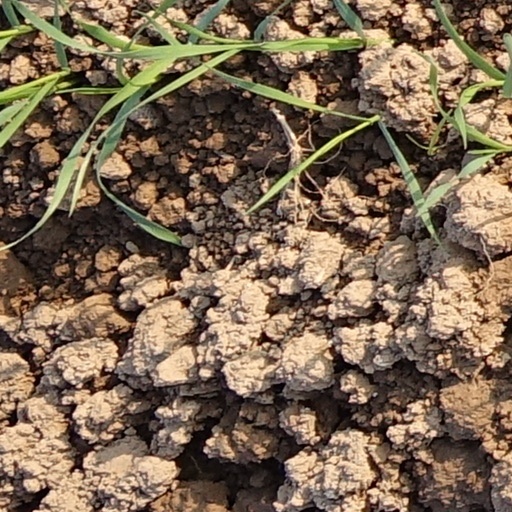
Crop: wheat